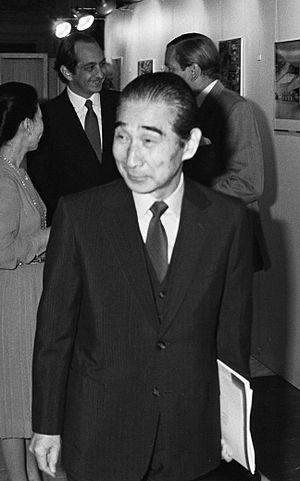
Kenzō Tange, né à Osaka le 4 septembre 1913, élevé à Imabari, dans la préfecture d'Ehime, mort à Tokyo le 22 mars 2005, était un architecte et urbaniste japonais.